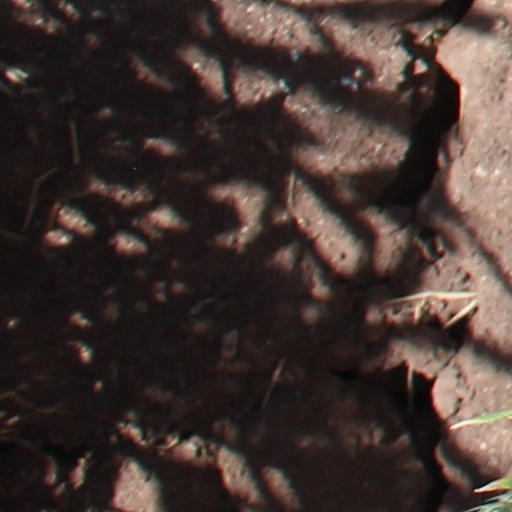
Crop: wheat